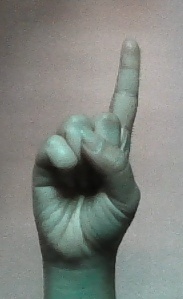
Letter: bb